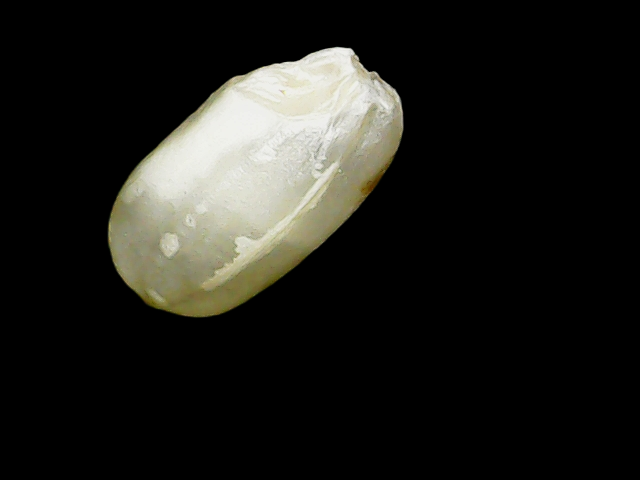
Rice variety: Binadhan8